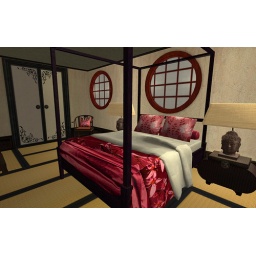
Cherry blossom bedroom from the back corner by the bathroom door.